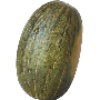
Label: Melon Piel de Sapo 1